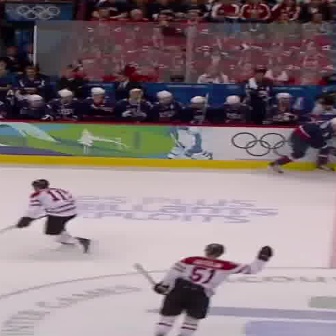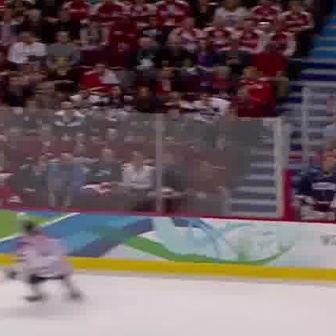
  Please identify the target specified by the bounding box [15,177,91,253] in the first image and locate it in the second image. Return the coordinates in [x_min,y_min,x_max,y_max] format.
Answer: [3,220,85,302]